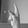
ASL letter: K